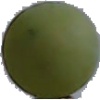
Label: Grape White 4